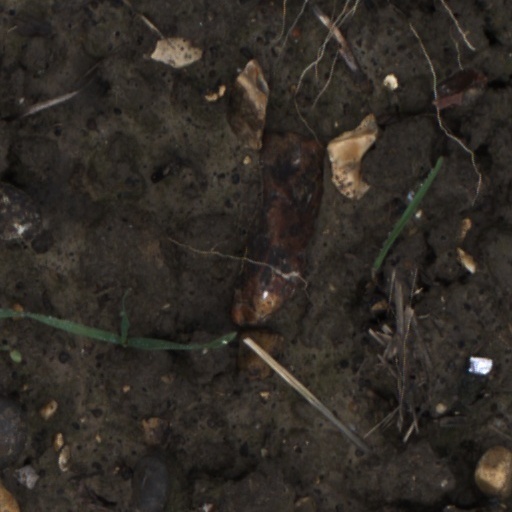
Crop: wheat